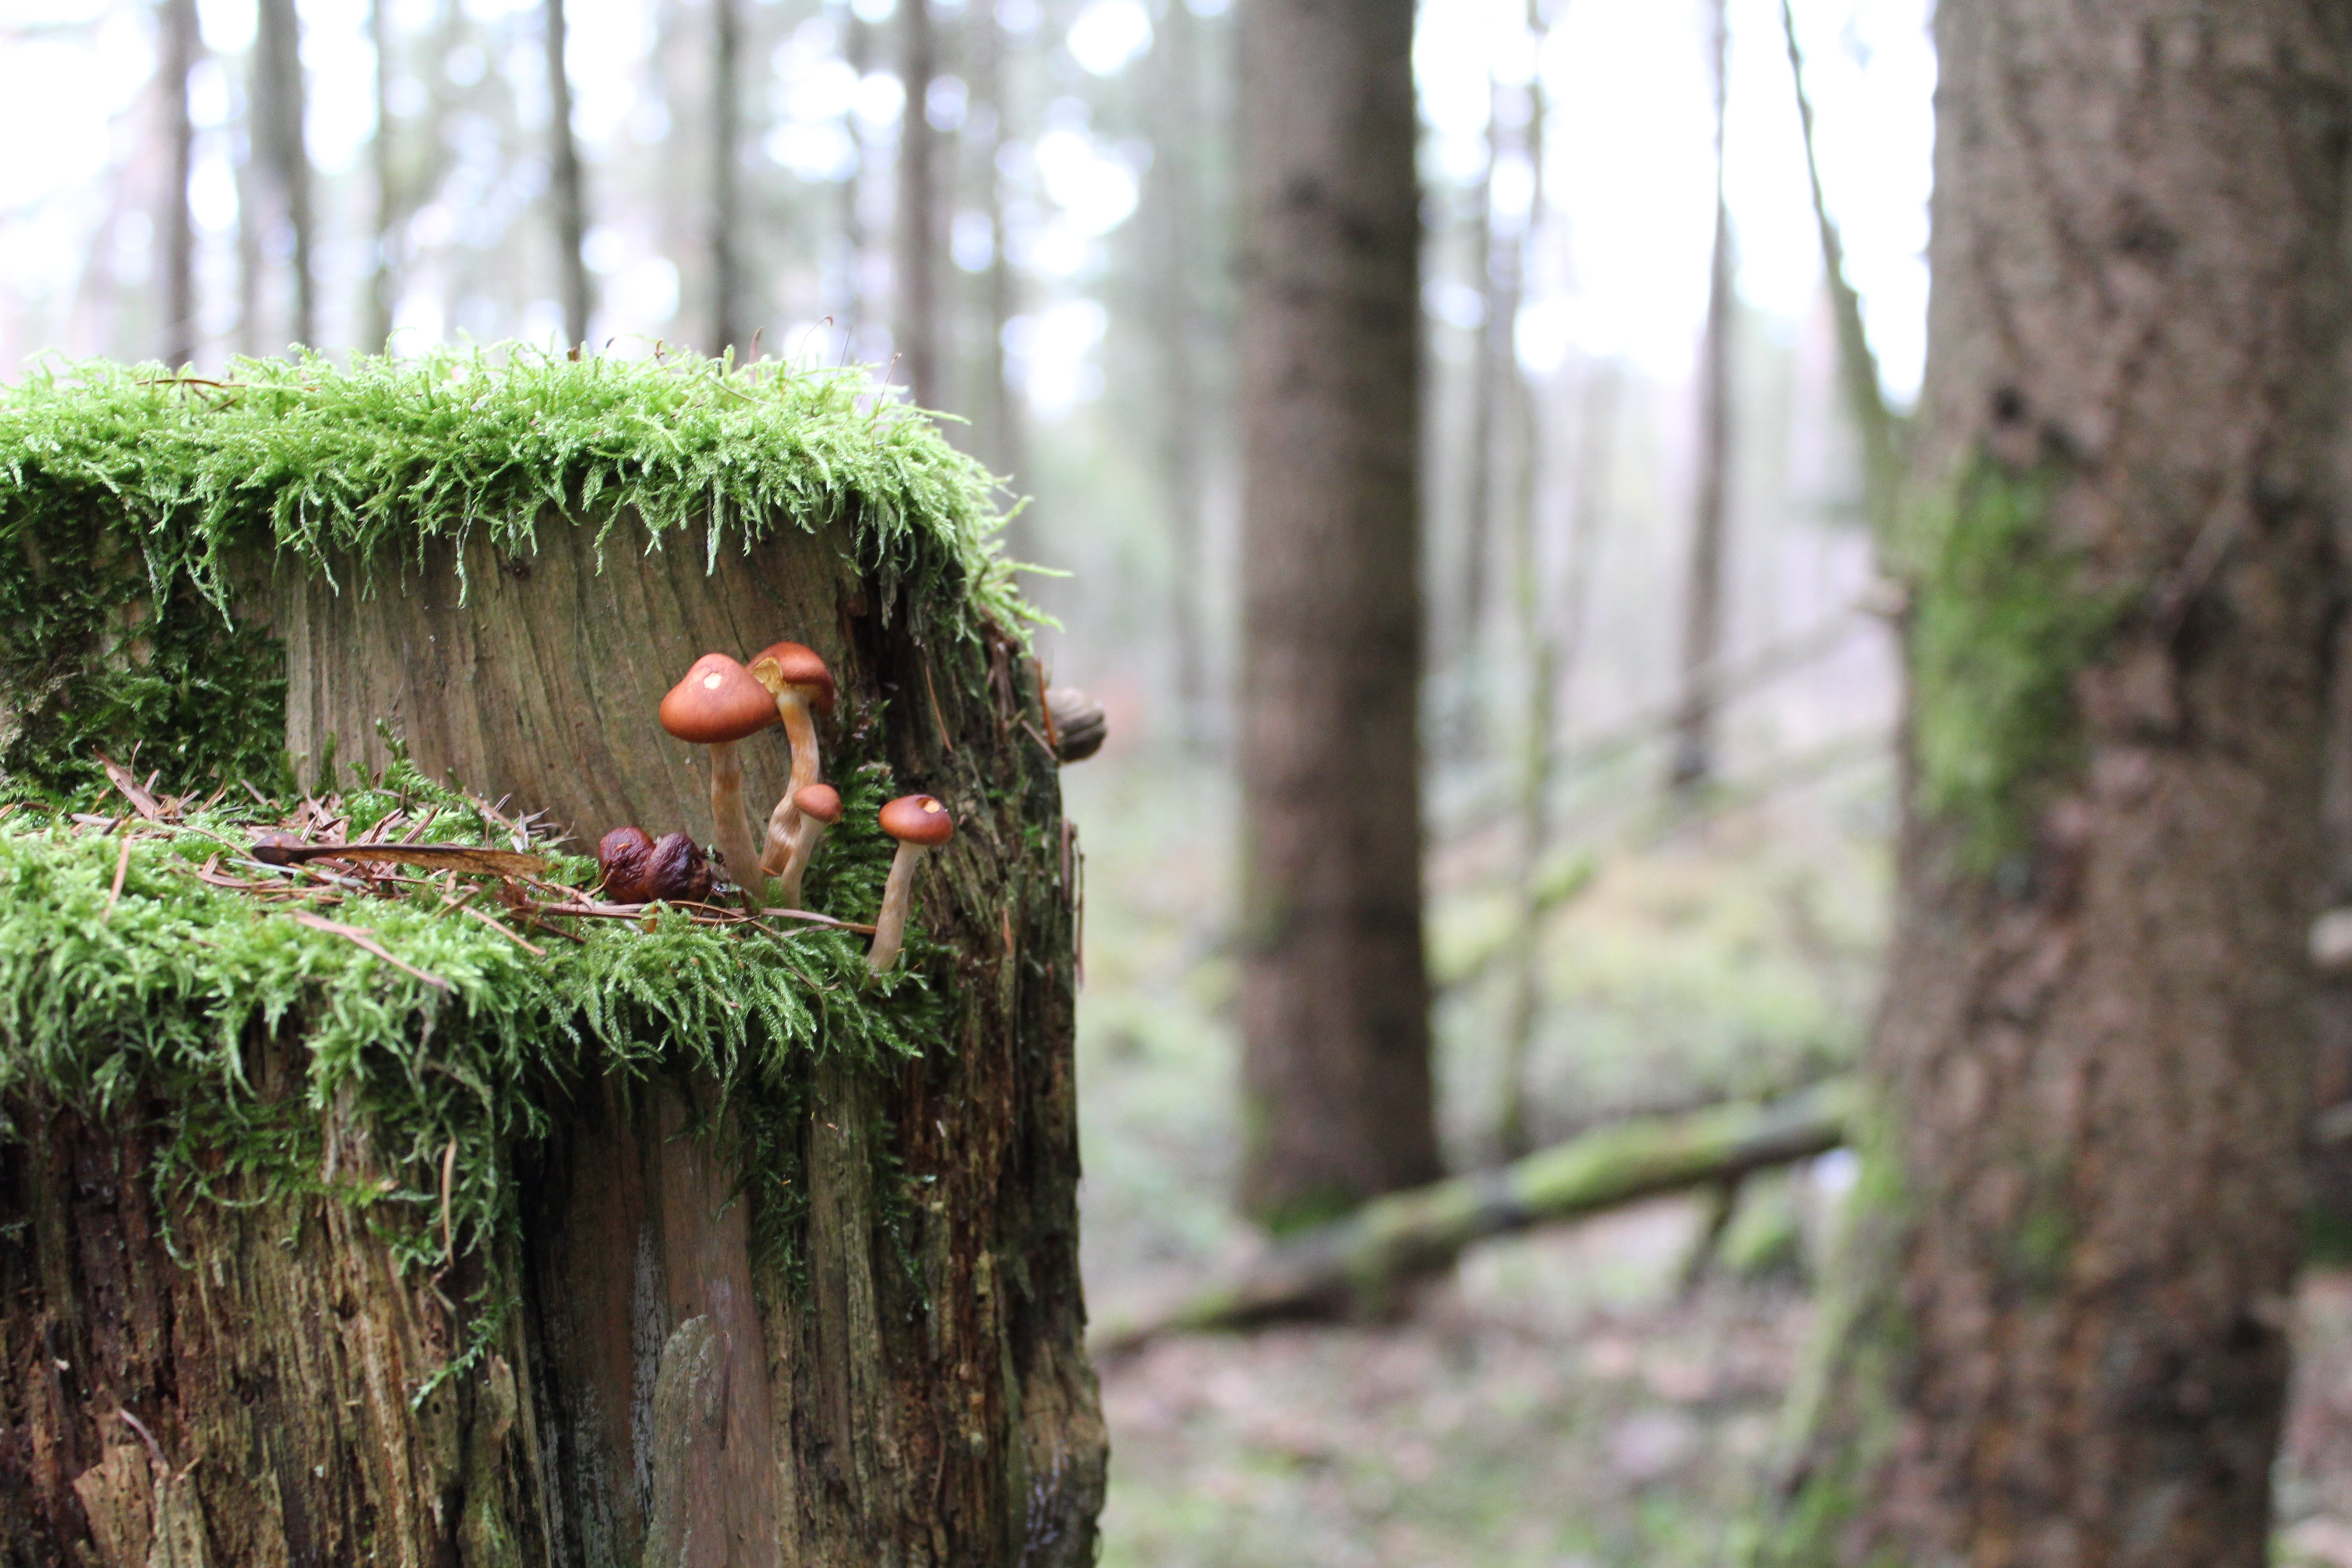
tree, nature, forest, branch, plant, flower, trunk, green, jungle, autumn, mushrooms, shrub, rainforest, woodland, habitat, natural environment, woody plant